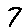
Label: 7